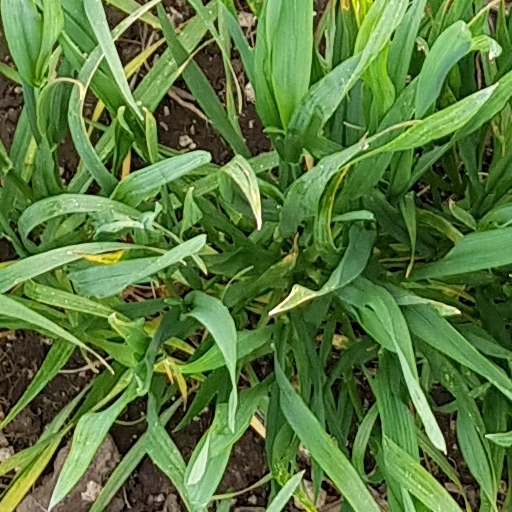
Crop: wheat